Jason Peters

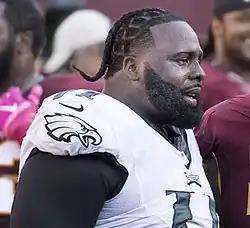
Peters in 2016

On March 28, 2012, Peters ruptured his Achilles tendon during an offseason workout. He ruptured it a second time in May 2012 after the equipment he was using to move around his house malfunctioned. He was placed on the active/non-football injury list on July 22, 2012, before the start of training camp.